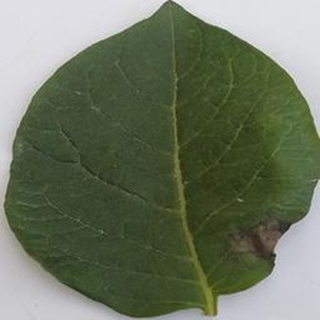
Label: potato_late_blight